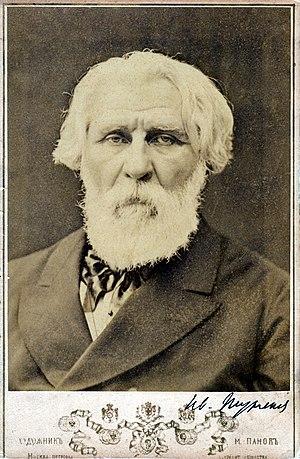
Ivan Sergueïevitch Tourgueniev est un écrivain, romancier, nouvelliste et dramaturge russe né le 28 octobre 1818 à Orel et mort le 22 août 1883 à Bougival. Son nom était autrefois orthographié Tourguénieff ou Tourguéneff.